Belchertown Center Historic District

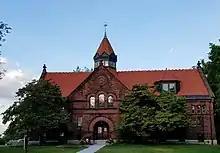
The Clapp Memorial Library

The Belchertown Center Historic District is a historic district which encompasses the historic village center of Belchertown, Massachusetts. Centered on Belchertown's common, the district includes 55 contributing properties along South Main Street, Maple Street, and a few adjacent streets. It was listed on the National Register of Historic Places in 1982.